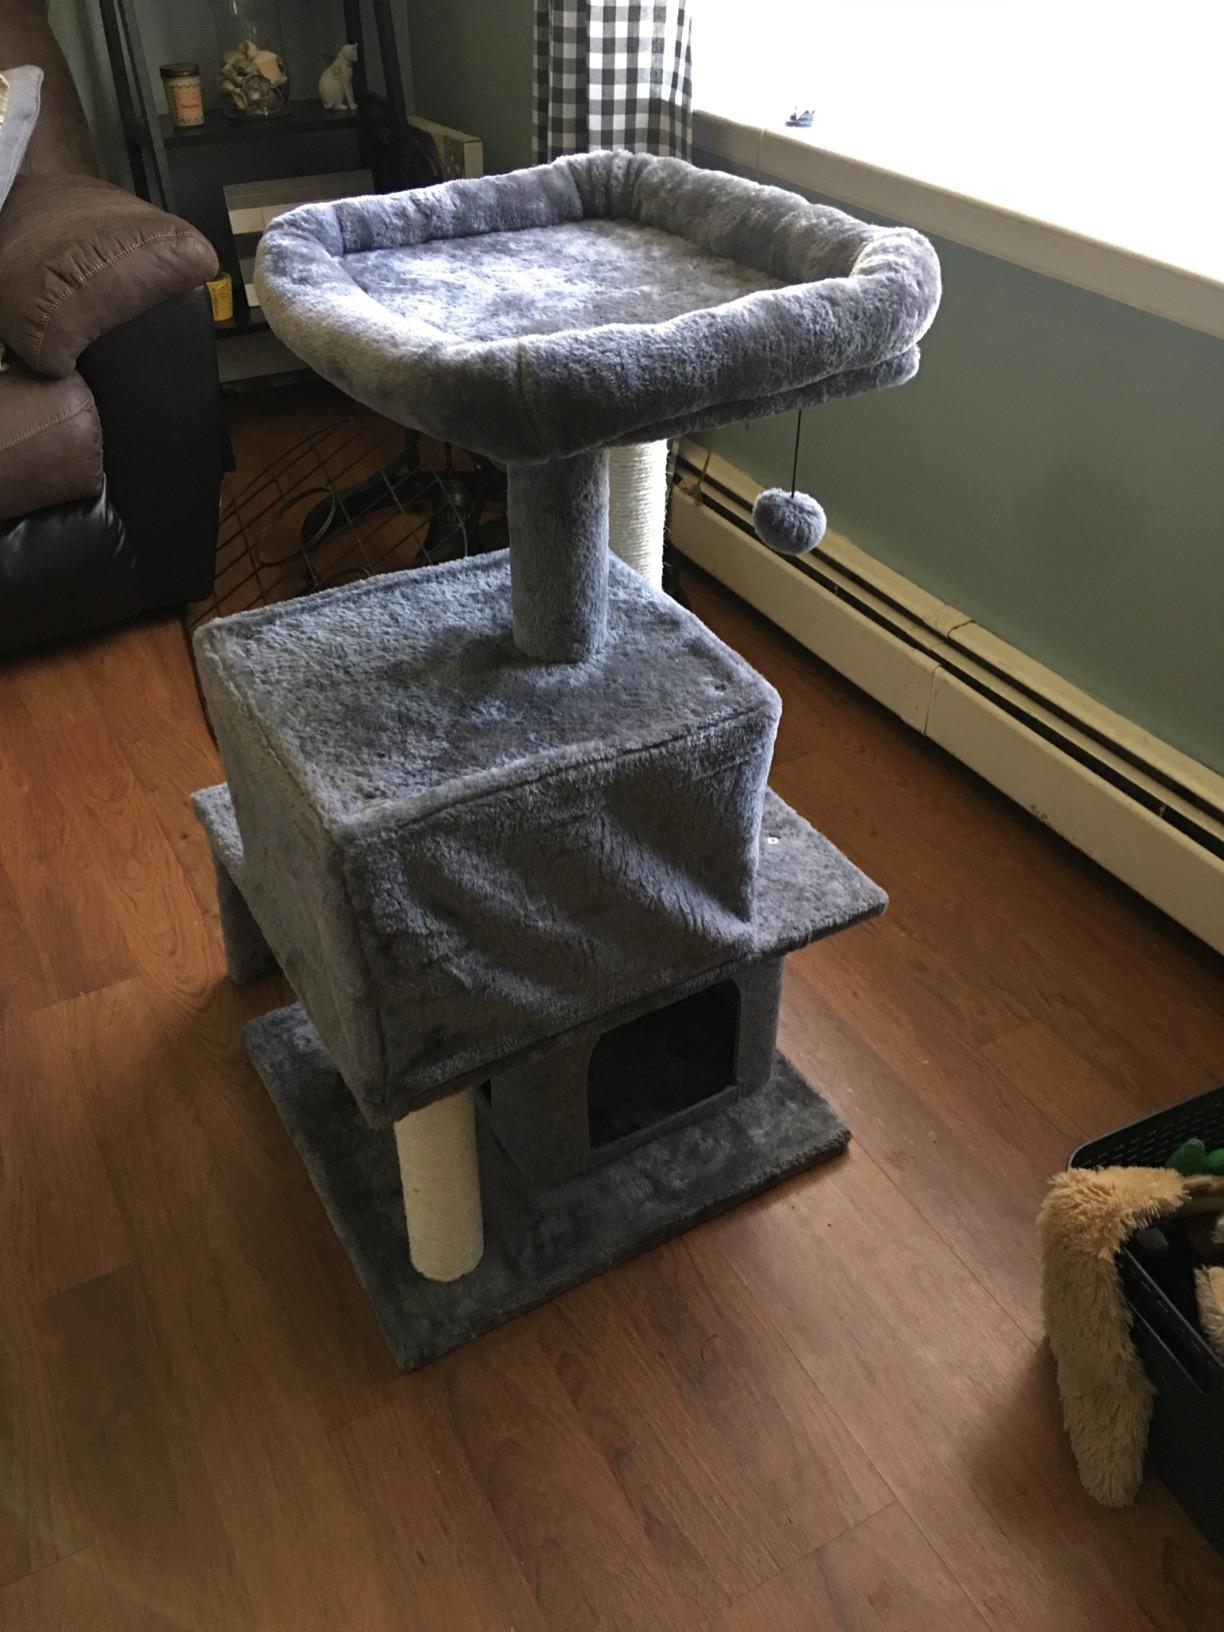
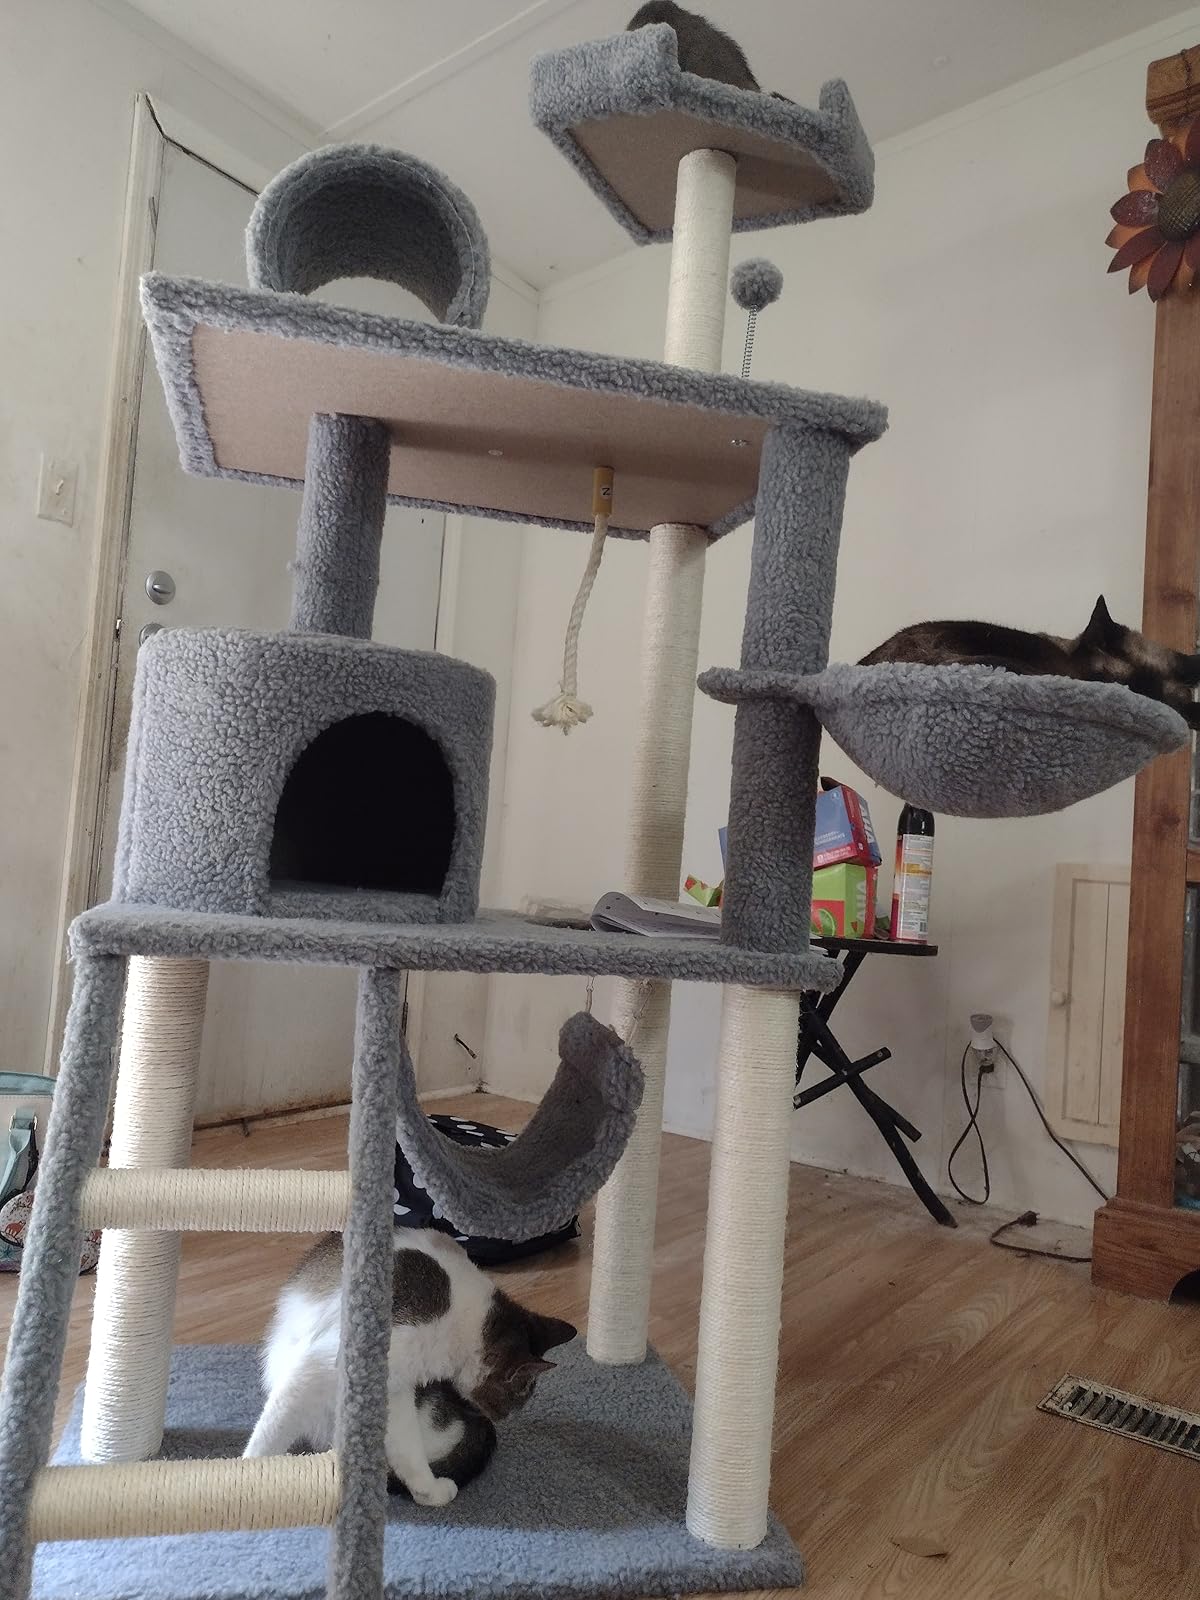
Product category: items_cat tree
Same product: no